Asher Miner

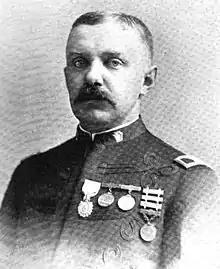
Miner as the Pennsylvania National Guard's inspector of rifle practice in 1896

In 1879, Miner followed his father into the grain milling business by joining the firm of Miner and Thomas. He became a partner in the firm in 1885 and oversaw its expansion, followed by consolidation with other milling firms. In 1894, Miner became president of the Miner-Hillard Milling Company, which operated six mills and became the largest milling and cereal producing company in Pennsylvania. As the head of a well-known milling enterprise, Miner's prominence led to a high-profile role with the Millers' National Federation, of which he served as a director and an officer.